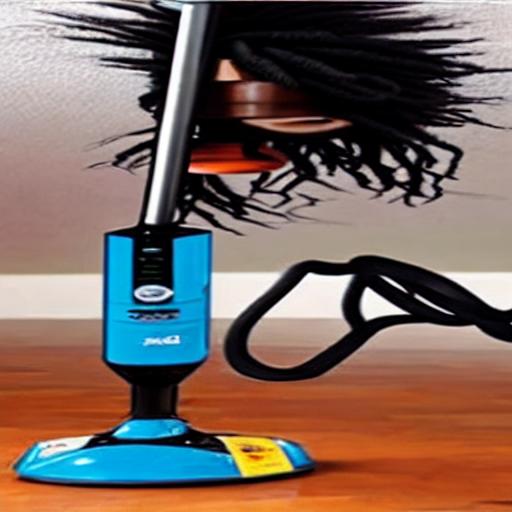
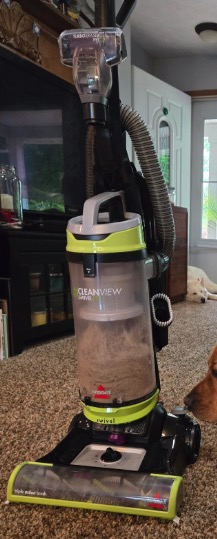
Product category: items_vacuum
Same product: no